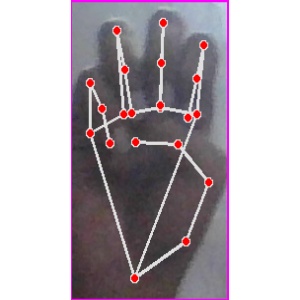
अक्षर: म